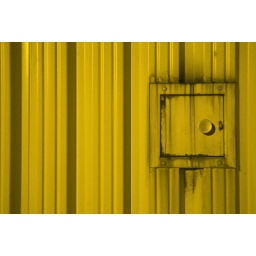
Filthy dirty yellow hatch in an relatively clean yellow metal wall.